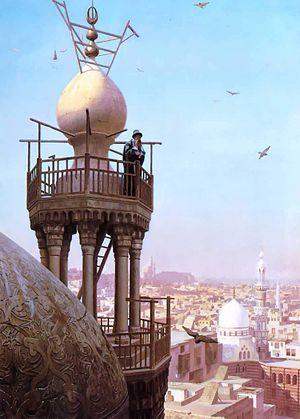
Le muezzin est le membre de la mosquée chargé de lancer l'appel à la prière, au moins cinq fois par jour, souvent depuis le sommet d'un des minarets de ladite mosquée. Cet appel est purement vocal, et il se distingue ainsi de l'appel juif au moyen d'une corne ou de l'appel chrétien au moyen d'une cloche. De plus, cette manière de faire ne demande aucun intermédiaire technique.
L'architecture est une activité particulièrement développée dans le monde syro-égyptien à la période mamelouke, entre 1250 à 1517.